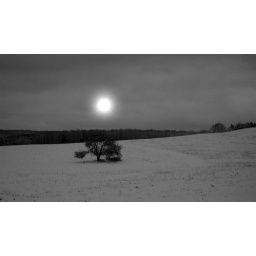
solitary tree in a field